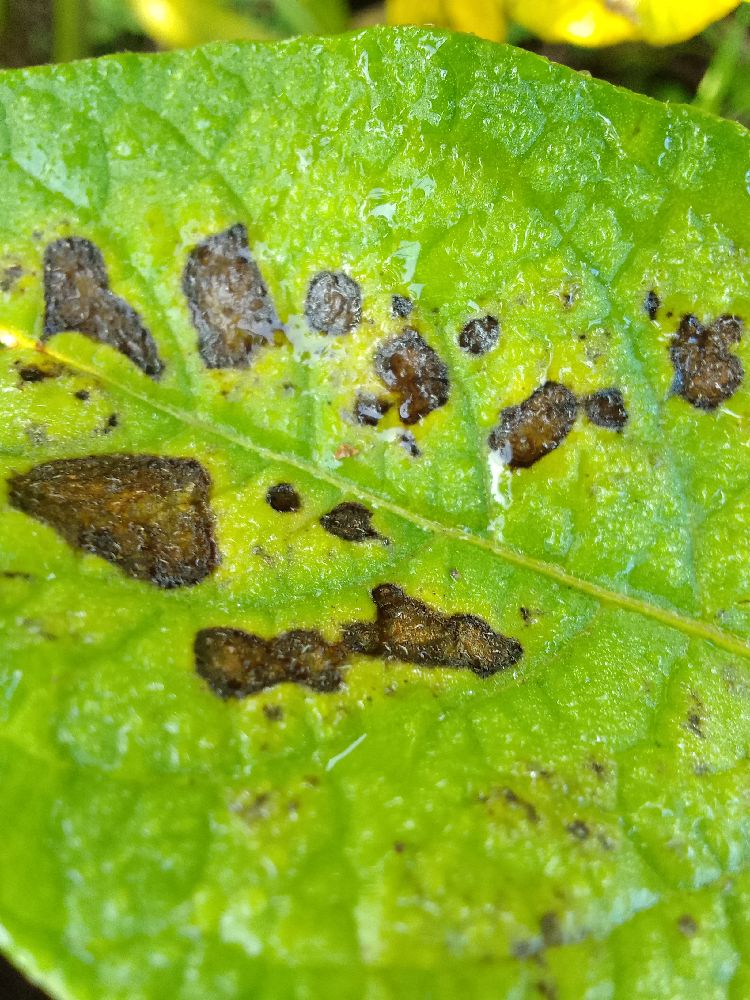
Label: Early blight